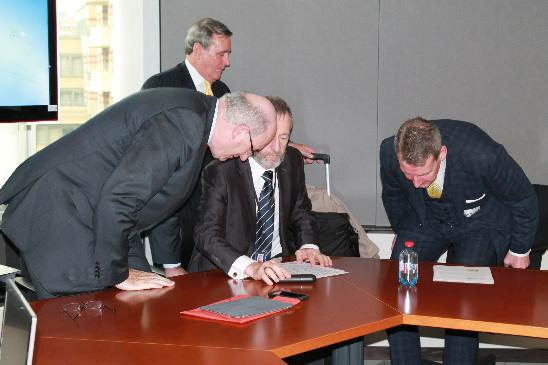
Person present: Yes